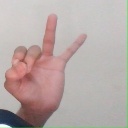
अक्षर: ण